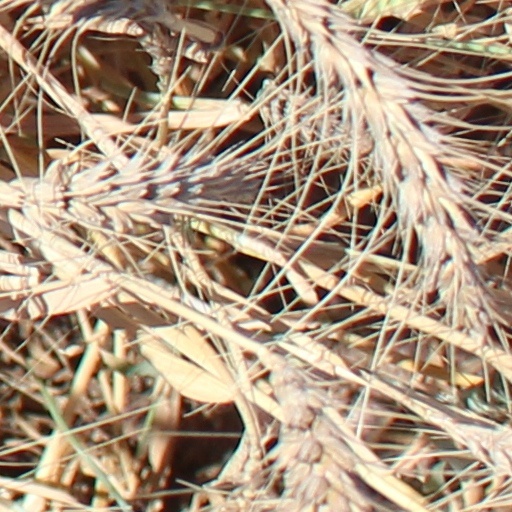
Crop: wheat